Daniels Mill (Daniels, Maryland)

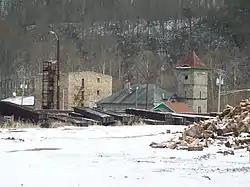
Daniels Mill, January 2011

Daniels Mill is a historic mill complex located at Daniels, Howard County, Maryland, in a sheltered, wooded valley of the upper Patapsco River. The complex consists of seven early industrial structures, several concrete block and brick structures of 20th century date, and Gary Memorial United Methodist Church, a granite church built in the High Victorian Gothic style with an off-center tower entrance on the west gable. South of the church is a small cemetery.